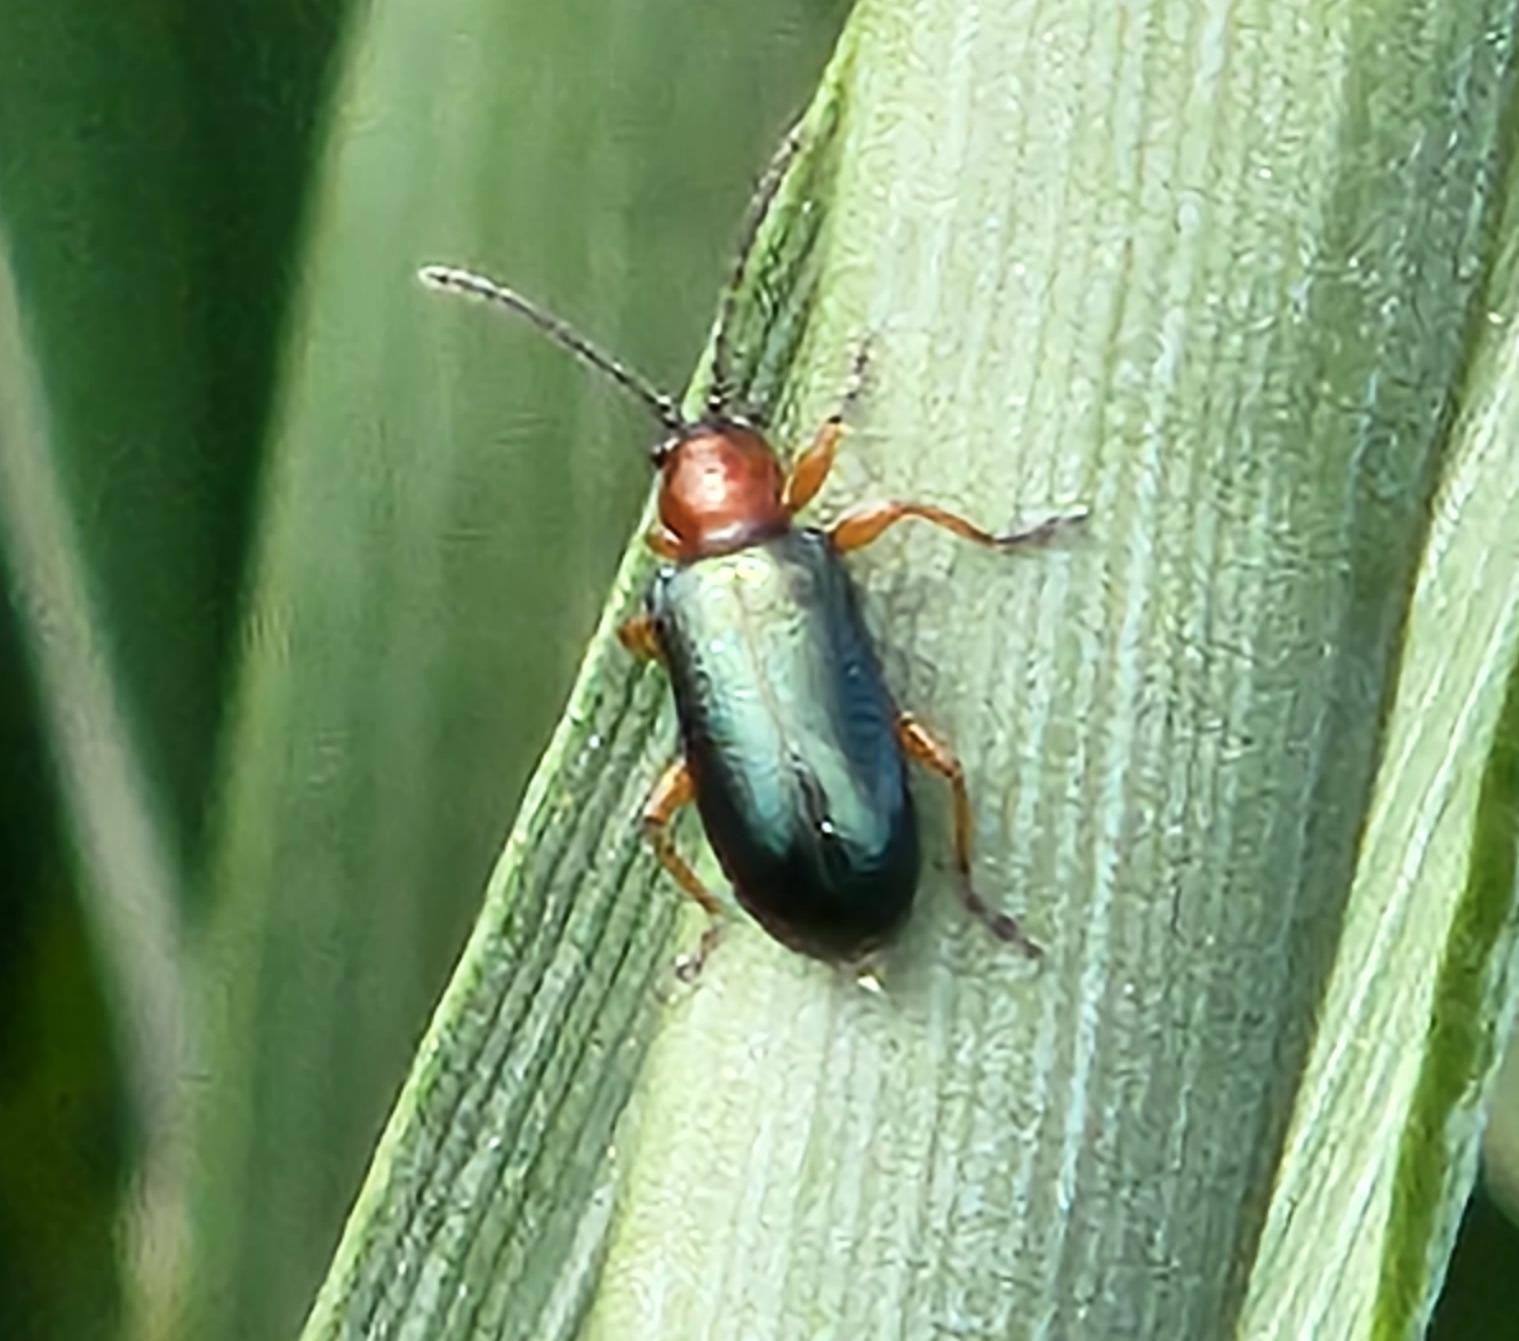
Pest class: cereal_leaf_beetle